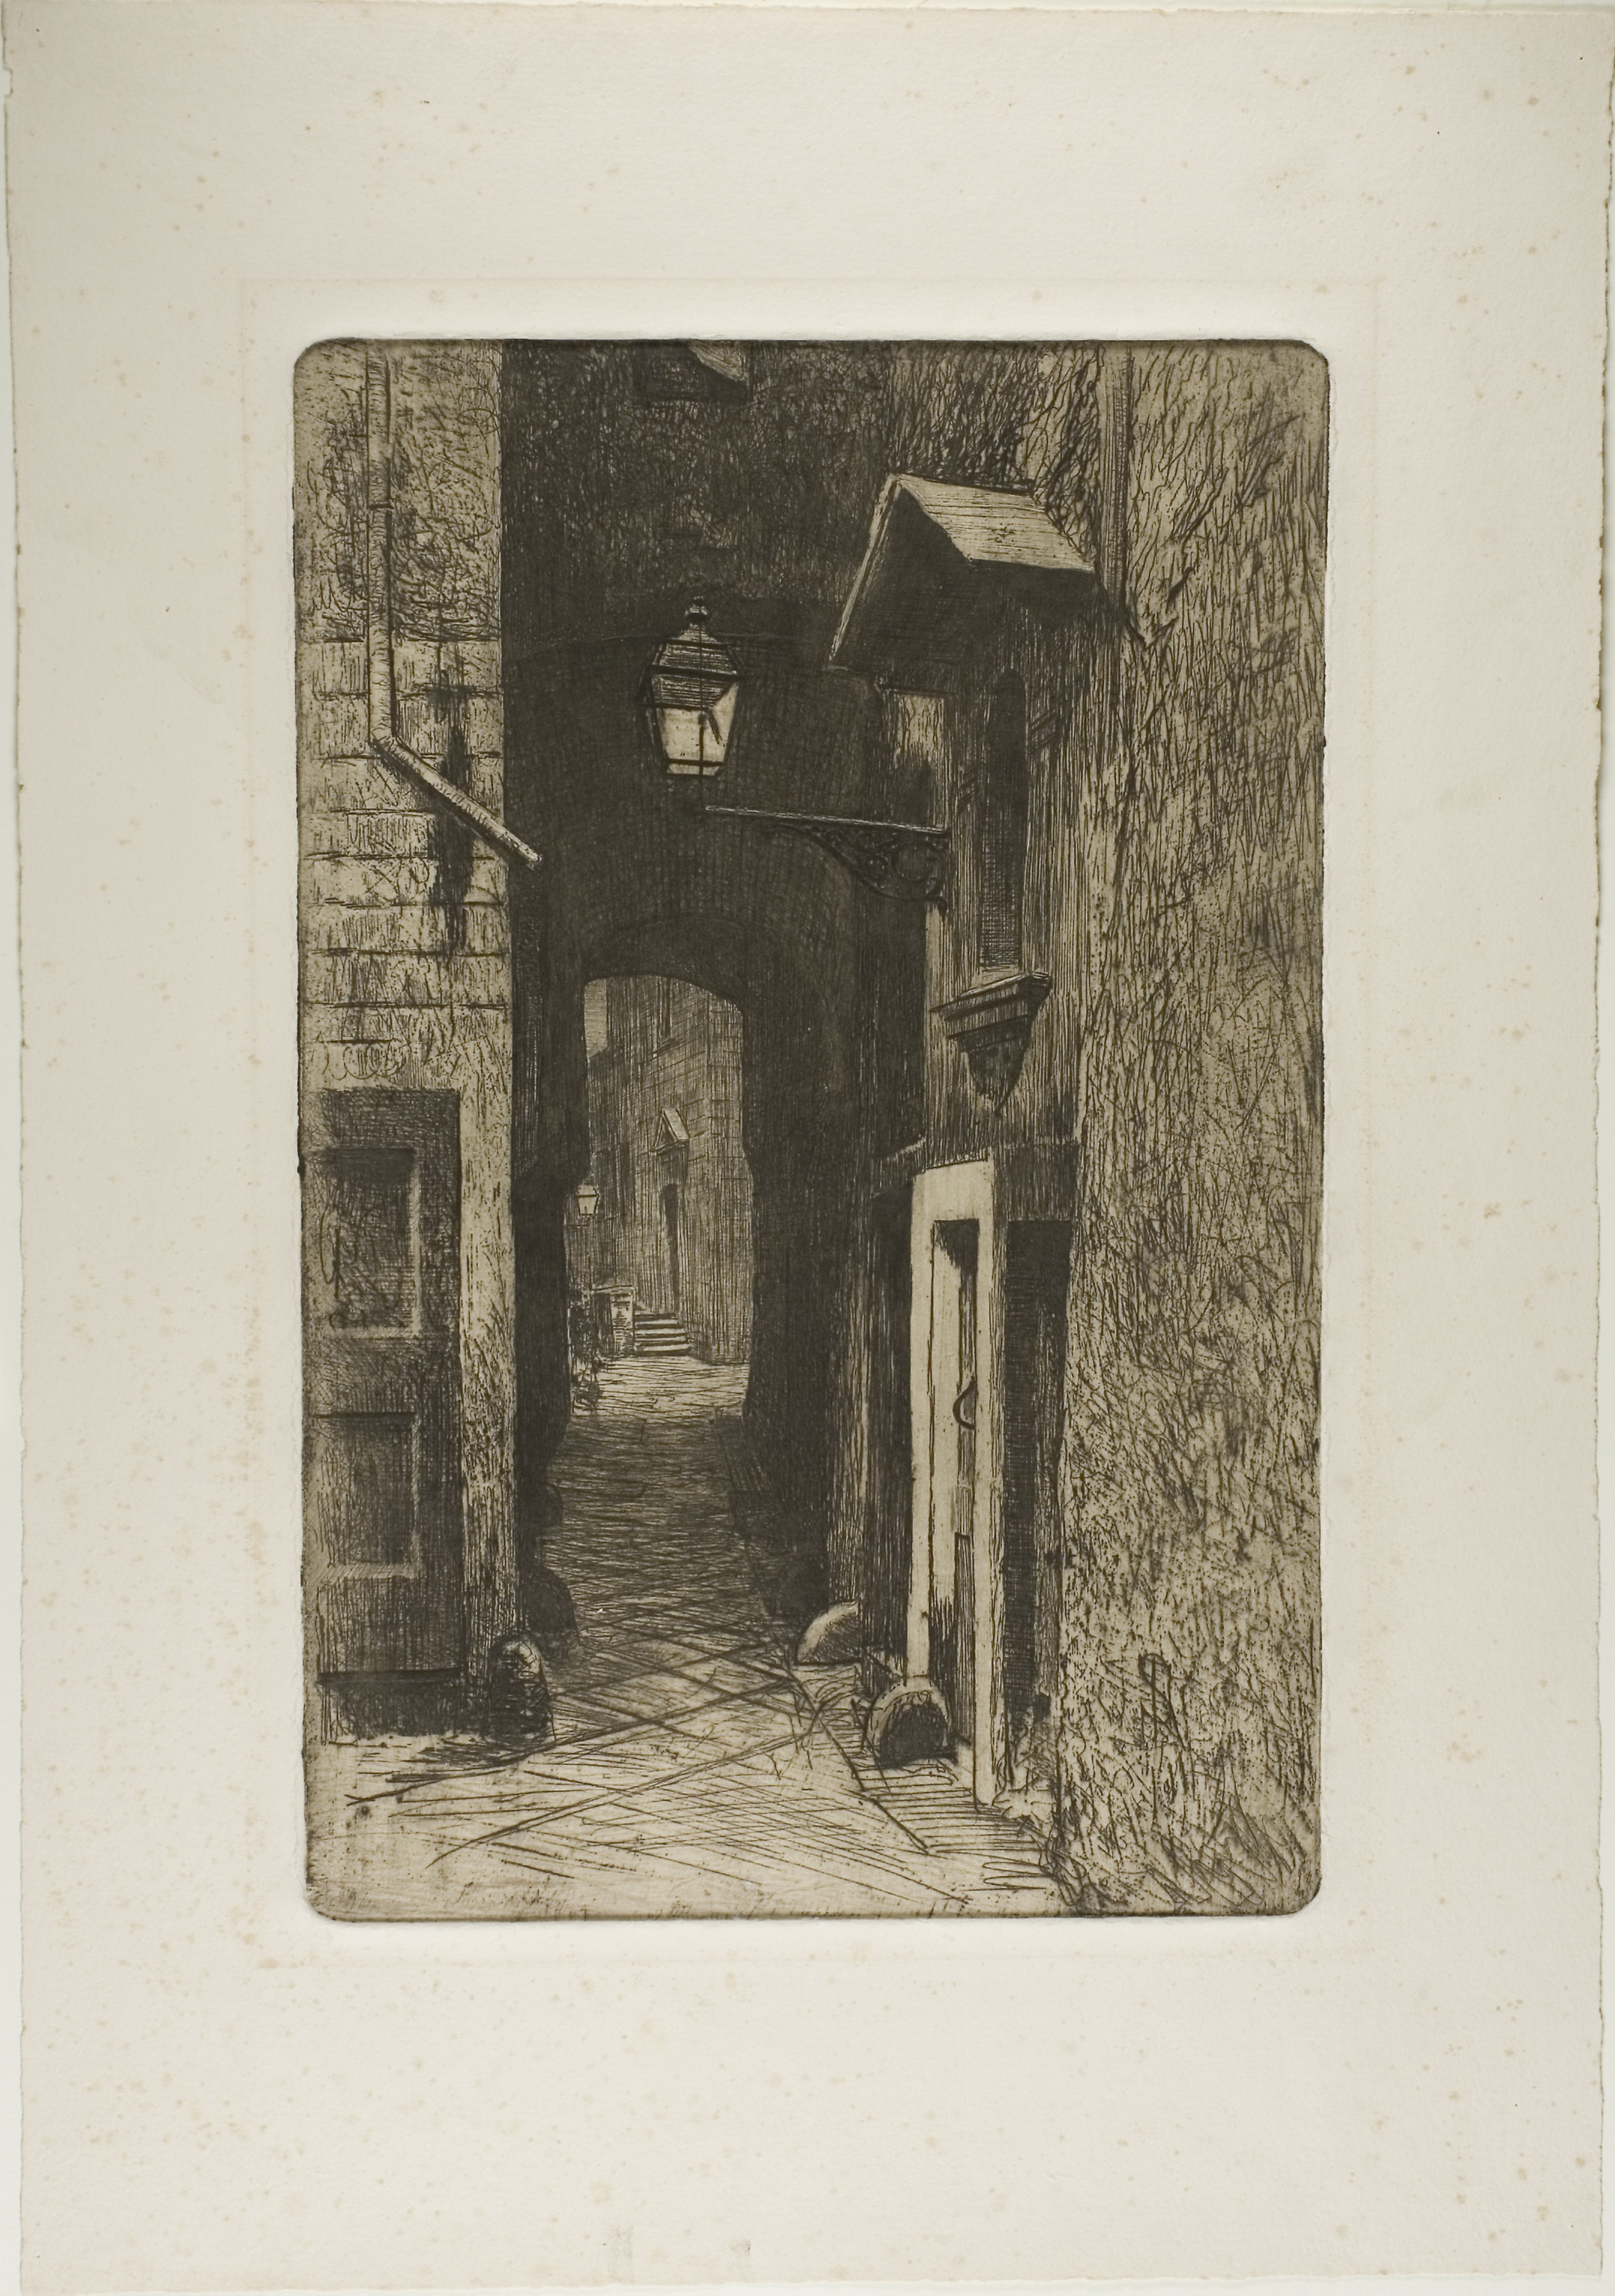
arch, history, picture frame